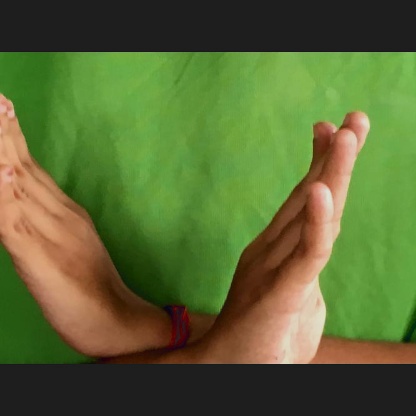
Mudra: Swastikam